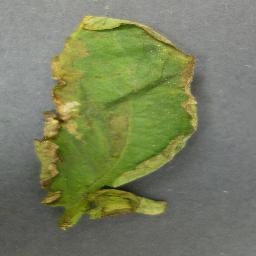
Label: Tomato___Bacterial_spot